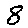
Label: 8